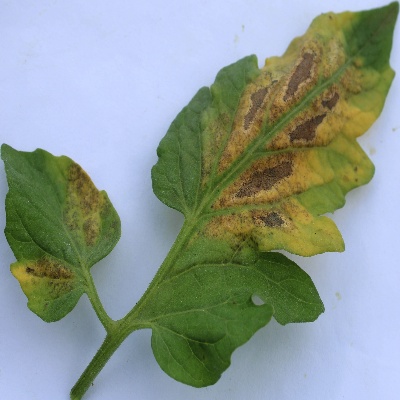
Crop: Tomato
Condition: verticulium wilt